List of mammals of South Africa

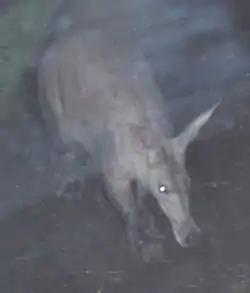
Aardvark

The order Tubulidentata consists of a single species, the aardvark. Tubulidentata are characterised by their teeth which lack a pulp cavity and form thin tubes which are continuously worn down and replaced.